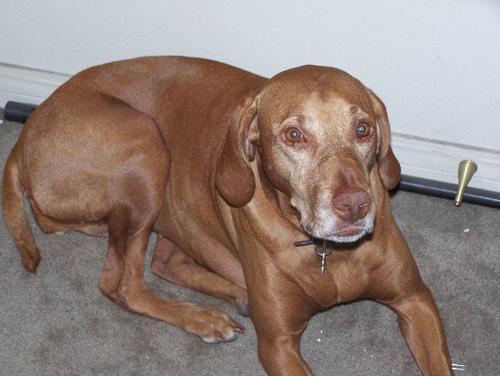
vizsla